Helen Schneider

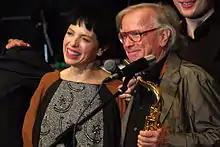
Helen Schneider together with Klaus Doldinger in 2013

Helen Leslie Schneider was born in Brooklyn, New York City, the daughter of Dvora and Abraham Schneider. Schneider studied piano before forming her own blues band and playing in venues throughout New England and New York.